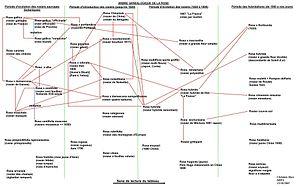
Généalogie des différentes espèces de rosiers
La rose est la fleur des rosiers, arbustes du genre Rosa et de la famille des Rosaceae. La rose des jardins se caractérise avant tout par la multiplication de ses pétales imbriqués qui lui donne sa forme caractéristique.
Un rosier de Portland est une variante à tendance remontante et naine du rosier de Damas.
Les rosiers hybrides remontants font partie des premiers rosiers créés en Europe dans le but d'améliorer leur remontance. Les rosiers de Portland, de Noisette et rosier thé avaient lancé cette tendance dès le début du XIXᵉ siècle.
Le nombre réel d'espèces de rosiers fait l'objet de discussions. Certaines espèces sont si voisines qu'elles pourraient aisément être considérées comme des variations d'une seule espèce, tandis que d'autres montrent suffisamment de variation pour mériter d'être classées séparément. Généralement les listes d'espèces de rosiers recensent entre 100 et 150 espèces, la plupart des botanistes estimant que le nombre réel est probablement plus proche de la borne inférieure de cet intervalle.